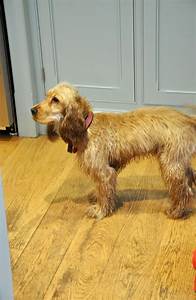
Label: cane